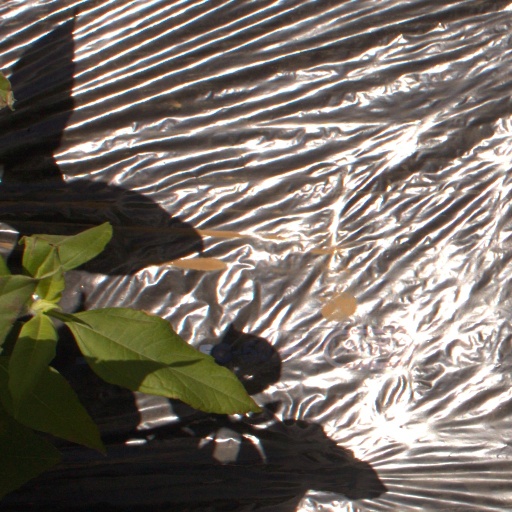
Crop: Jerusalem artichoke